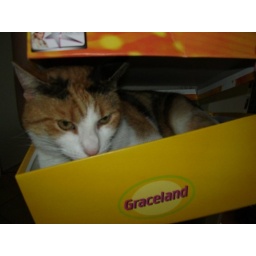
Emma loves sleeping in boxes and bags, and on sweaters.